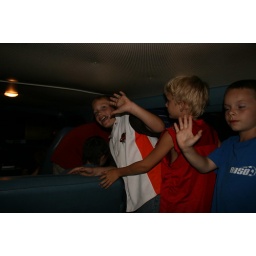
The boy in front name is Thomas I think, them three are brother and getting off the church van.